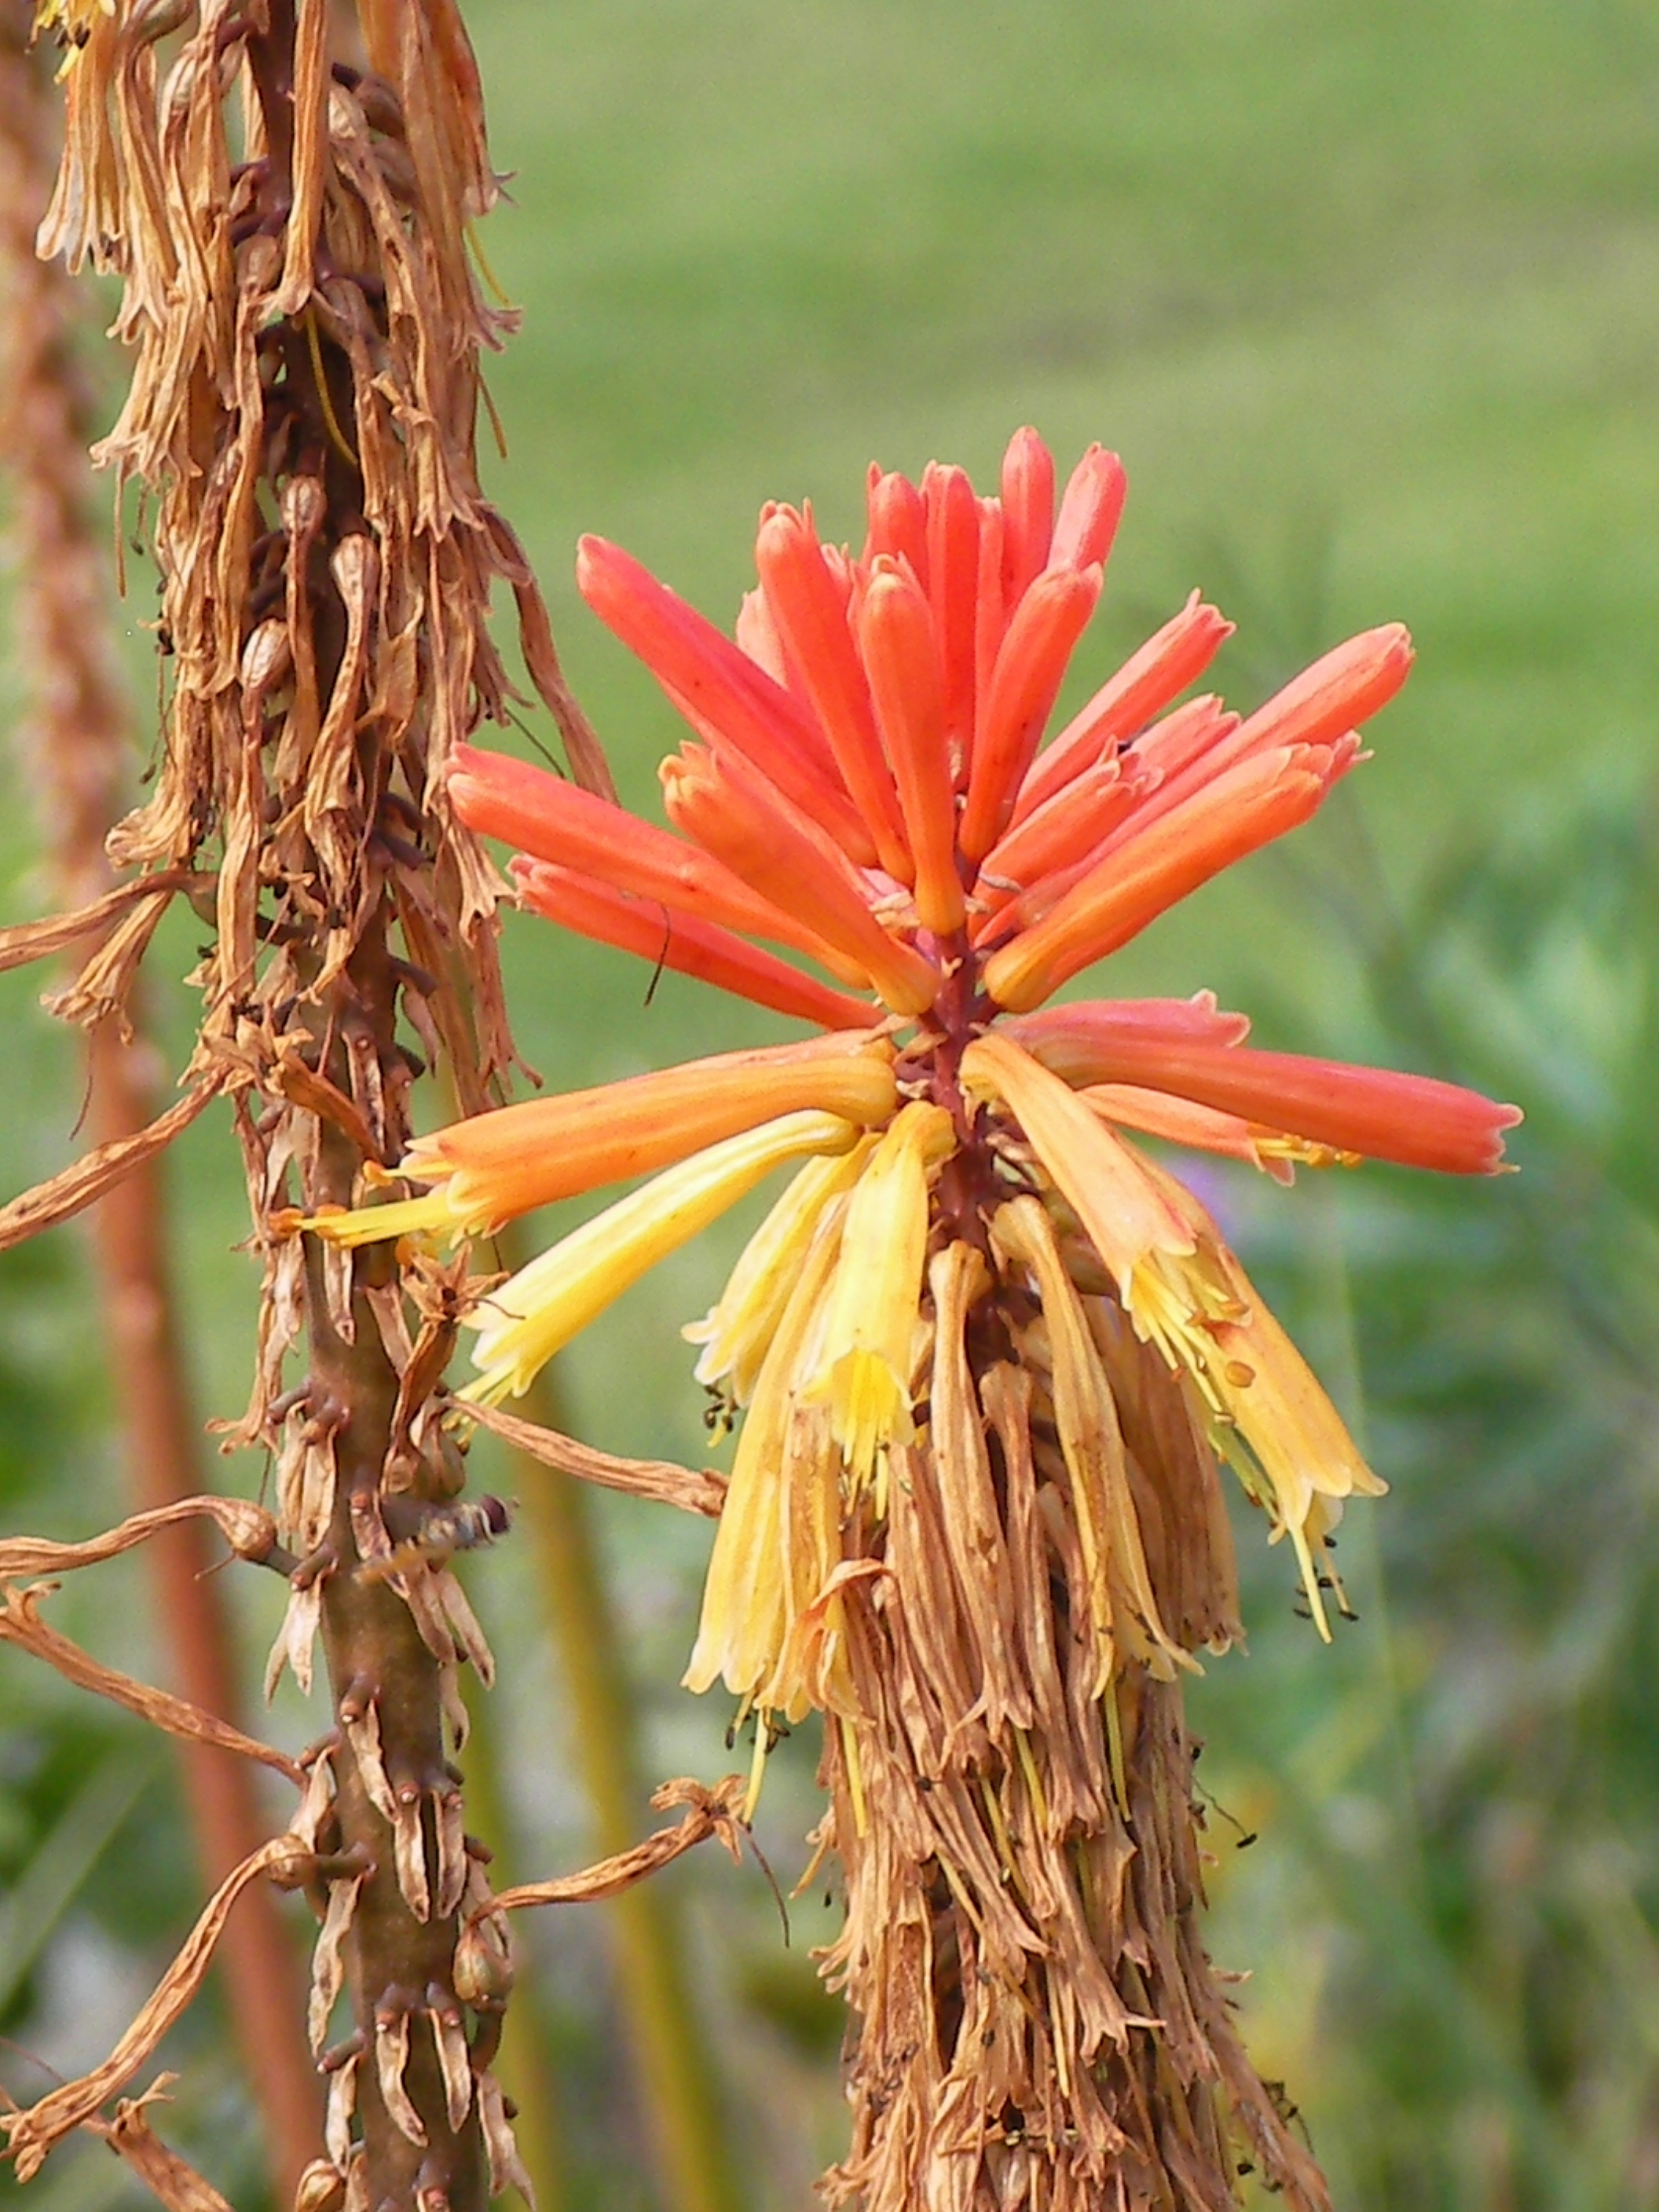
tree, nature, outdoor, branch, blossom, plant, flower, summer, produce, botany, garden, flora, kniphofia, tritoma, orange flower, flowering plant, torch lily, red hot poker, grass family, plant stem, land plant